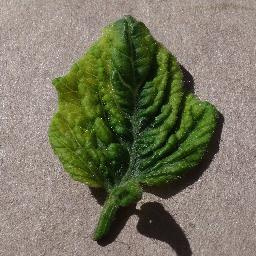
Label: Tomato___Tomato_Yellow_Leaf_Curl_Virus